Rosé (singer)

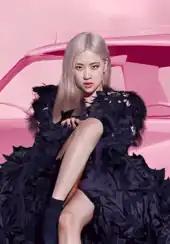
Rosé in an ad for PUBG Mobile, September 2020

"Hard to Love", a pop-disco solo sung by Rosé, is featured as the fifth track of Blackpink's second studio album "Born Pink", which was released on 16 September 2022. Additionally, Rosé contributed songwriting credits to "Yeah Yeah Yeah", the fourth track of "Born Pink".